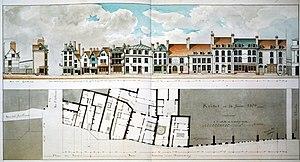
extrait des dessins de Leblan sur l'architecture de la ville de Reims.
La rue Tronson-du-Coudray est une voie de la commune de Reims, située au sein du département de la Marne, en région Champagne-Ardenne.
La place du cardinal Luçon, en plein cœur de Reims, forme le parvis de la cathédrale. Son marché de Noël, acueilli depuis 2016 est le 3e plus important de la France.